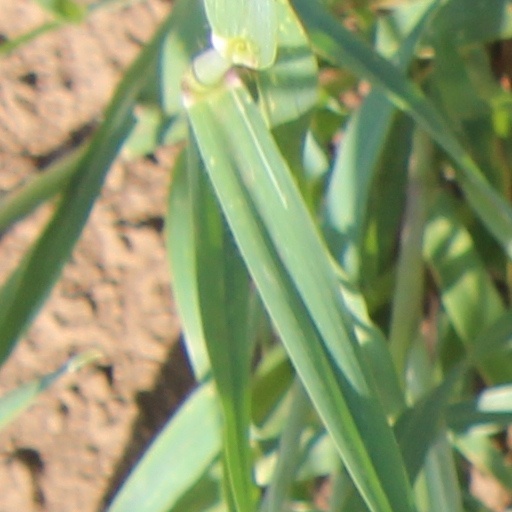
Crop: wheat